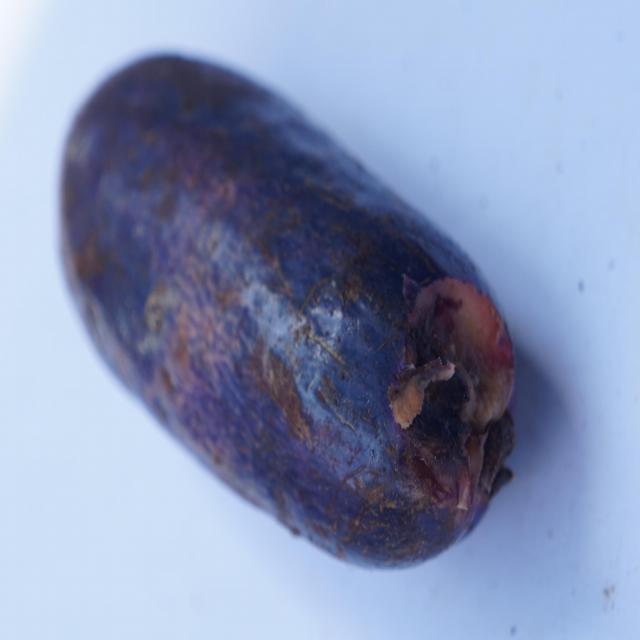
Plum grade: bruised